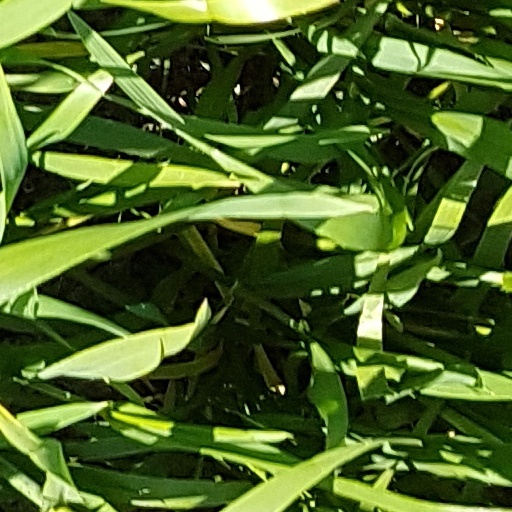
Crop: wheat